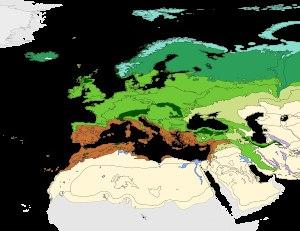
La végétation des Pyrénées est l'ensemble de la végétation, et sa répartition, qui pousse dans la chaîne de montagne des Pyrénées, entre la France et l'Espagne.